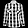
Label: Shirt